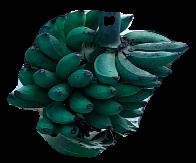
Variety: rasbale
Grade: grade3